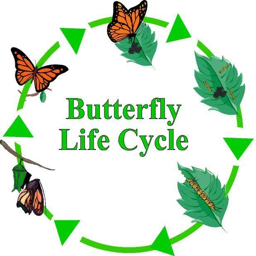
life cycle of a butterfly - photo #